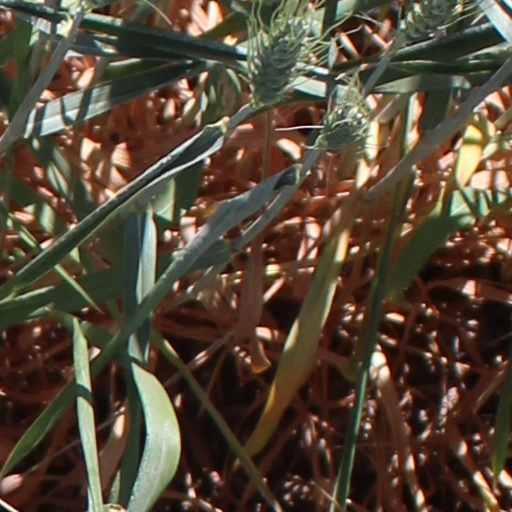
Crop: wheat